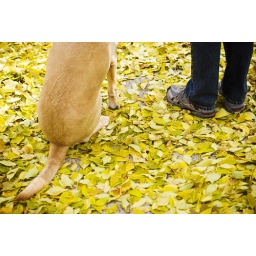
A boy and his dog in the leaves